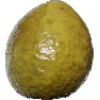
Label: Guava 1